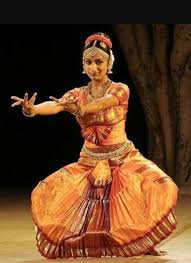
Dance form: kathak